St. Patrick's Church, Chennai

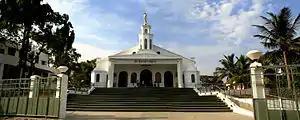
Facade of the church

Saint Patrick's Church is a Roman Catholic church located near St. Thomas Mount, in Chennai, India. From 1887, the church at the foot of St.Thomas Mount had been used as the Parish Church as it was convenient for the growing population.